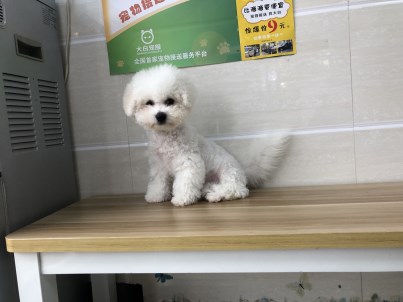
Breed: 3083-n000117-Bichon_Frise